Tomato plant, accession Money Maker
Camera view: tilt-top (135 deg); turntable rotation: 300 degrees
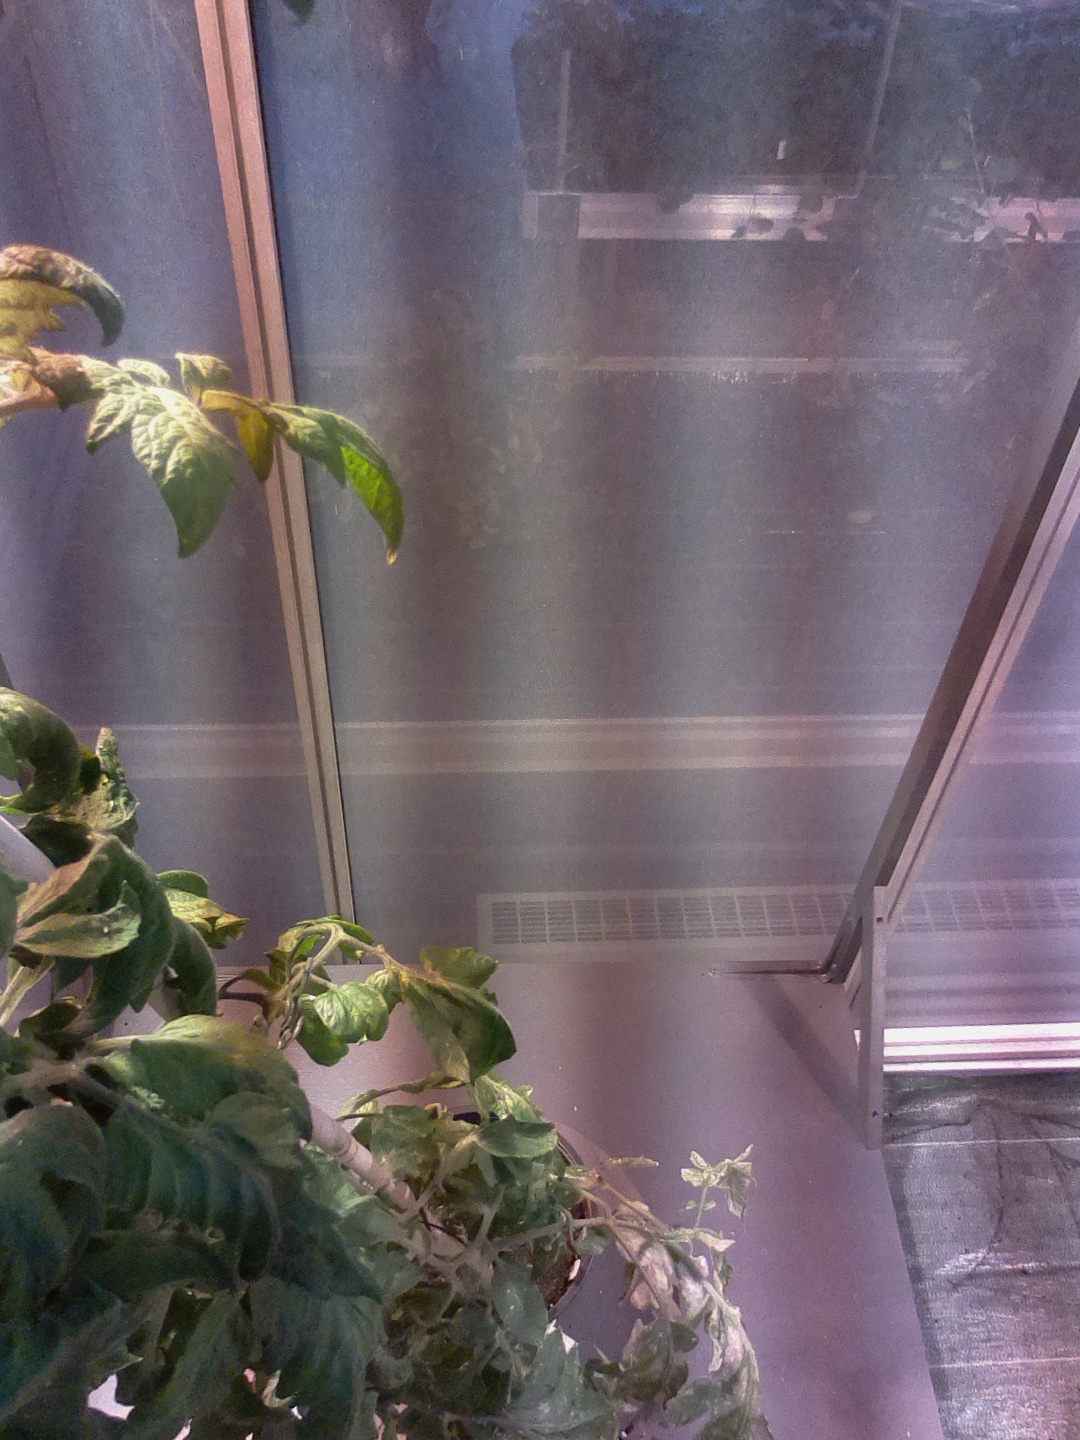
BBCH growth stage 78: 80% -90% of final fruit size